Ford Ranger

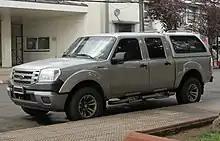
Third generation, fourth facelift (South America, 2010–2012)

For the 2019 model year, the Ranger returned to its model range in North America after an eight-year hiatus to slot below the F-Series. The first example was assembled on October 22, 2018. The first generation of the model line sold as a mid-size pickup truck, the fourth-generation Ranger is derived from the global-market Ranger T6 designed by Ford Australia with adaptations accommodate US government regulations along with other modifications made to match local market demands.